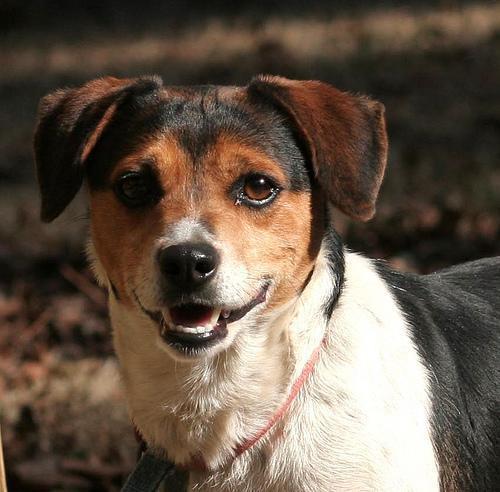
beagle